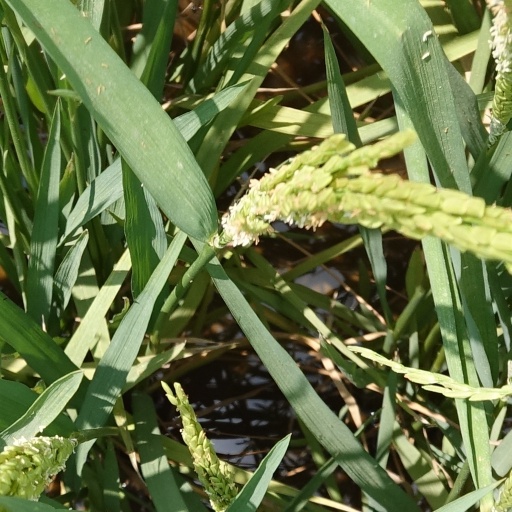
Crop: rice